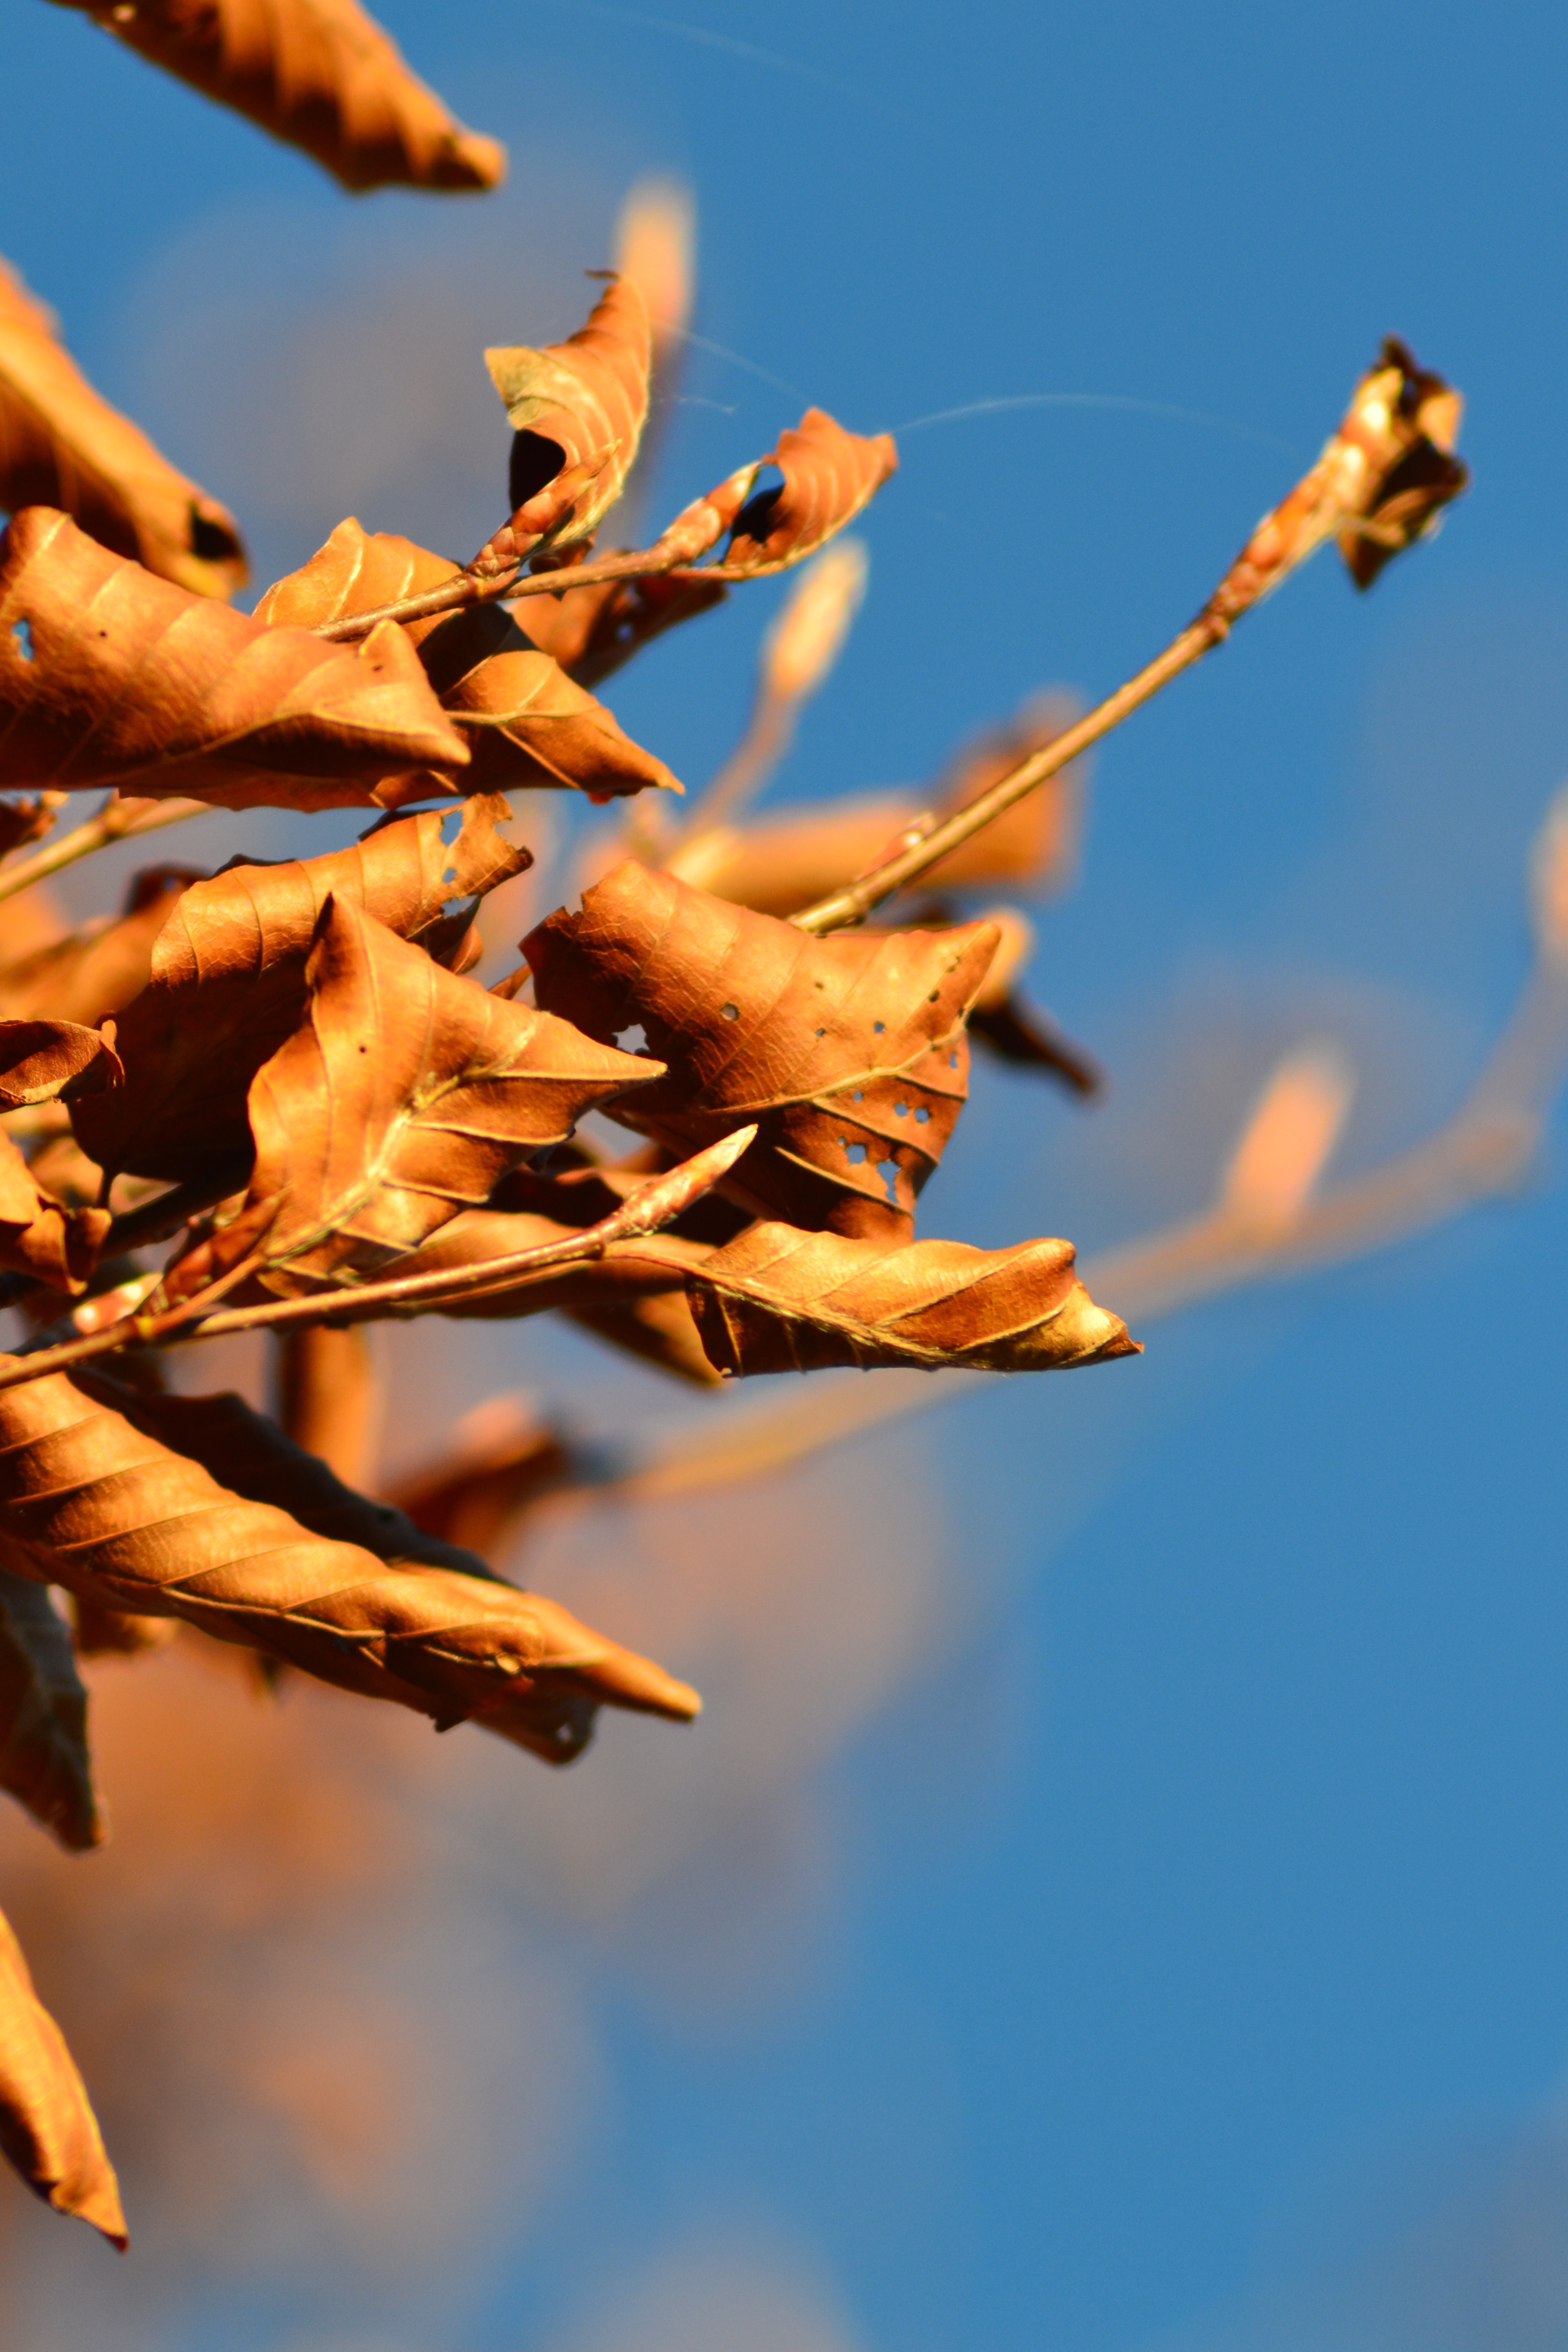
tree, nature, branch, book, plant, sky, sunlight, leaf, flower, spring, reflection, autumn, blue, yellow, season, close up, leaves, freiburg, macro photography, black forest, schauinsland, plant stem, woody plant